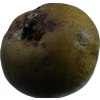
Label: pear